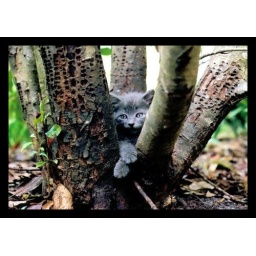
cat in tree